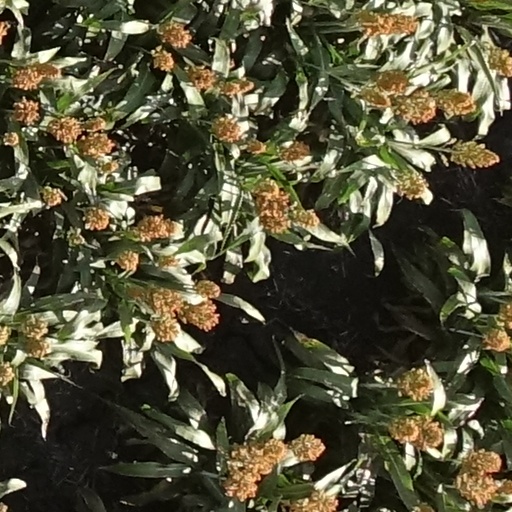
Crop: sorghum